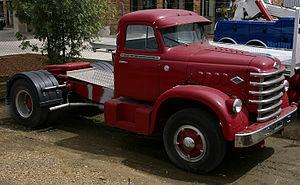
La Diamond T est un fabricant américain de camions et d'automobiles. Il a notamment produit un grand nombre de véhicules pour l'armée des États-Unis.